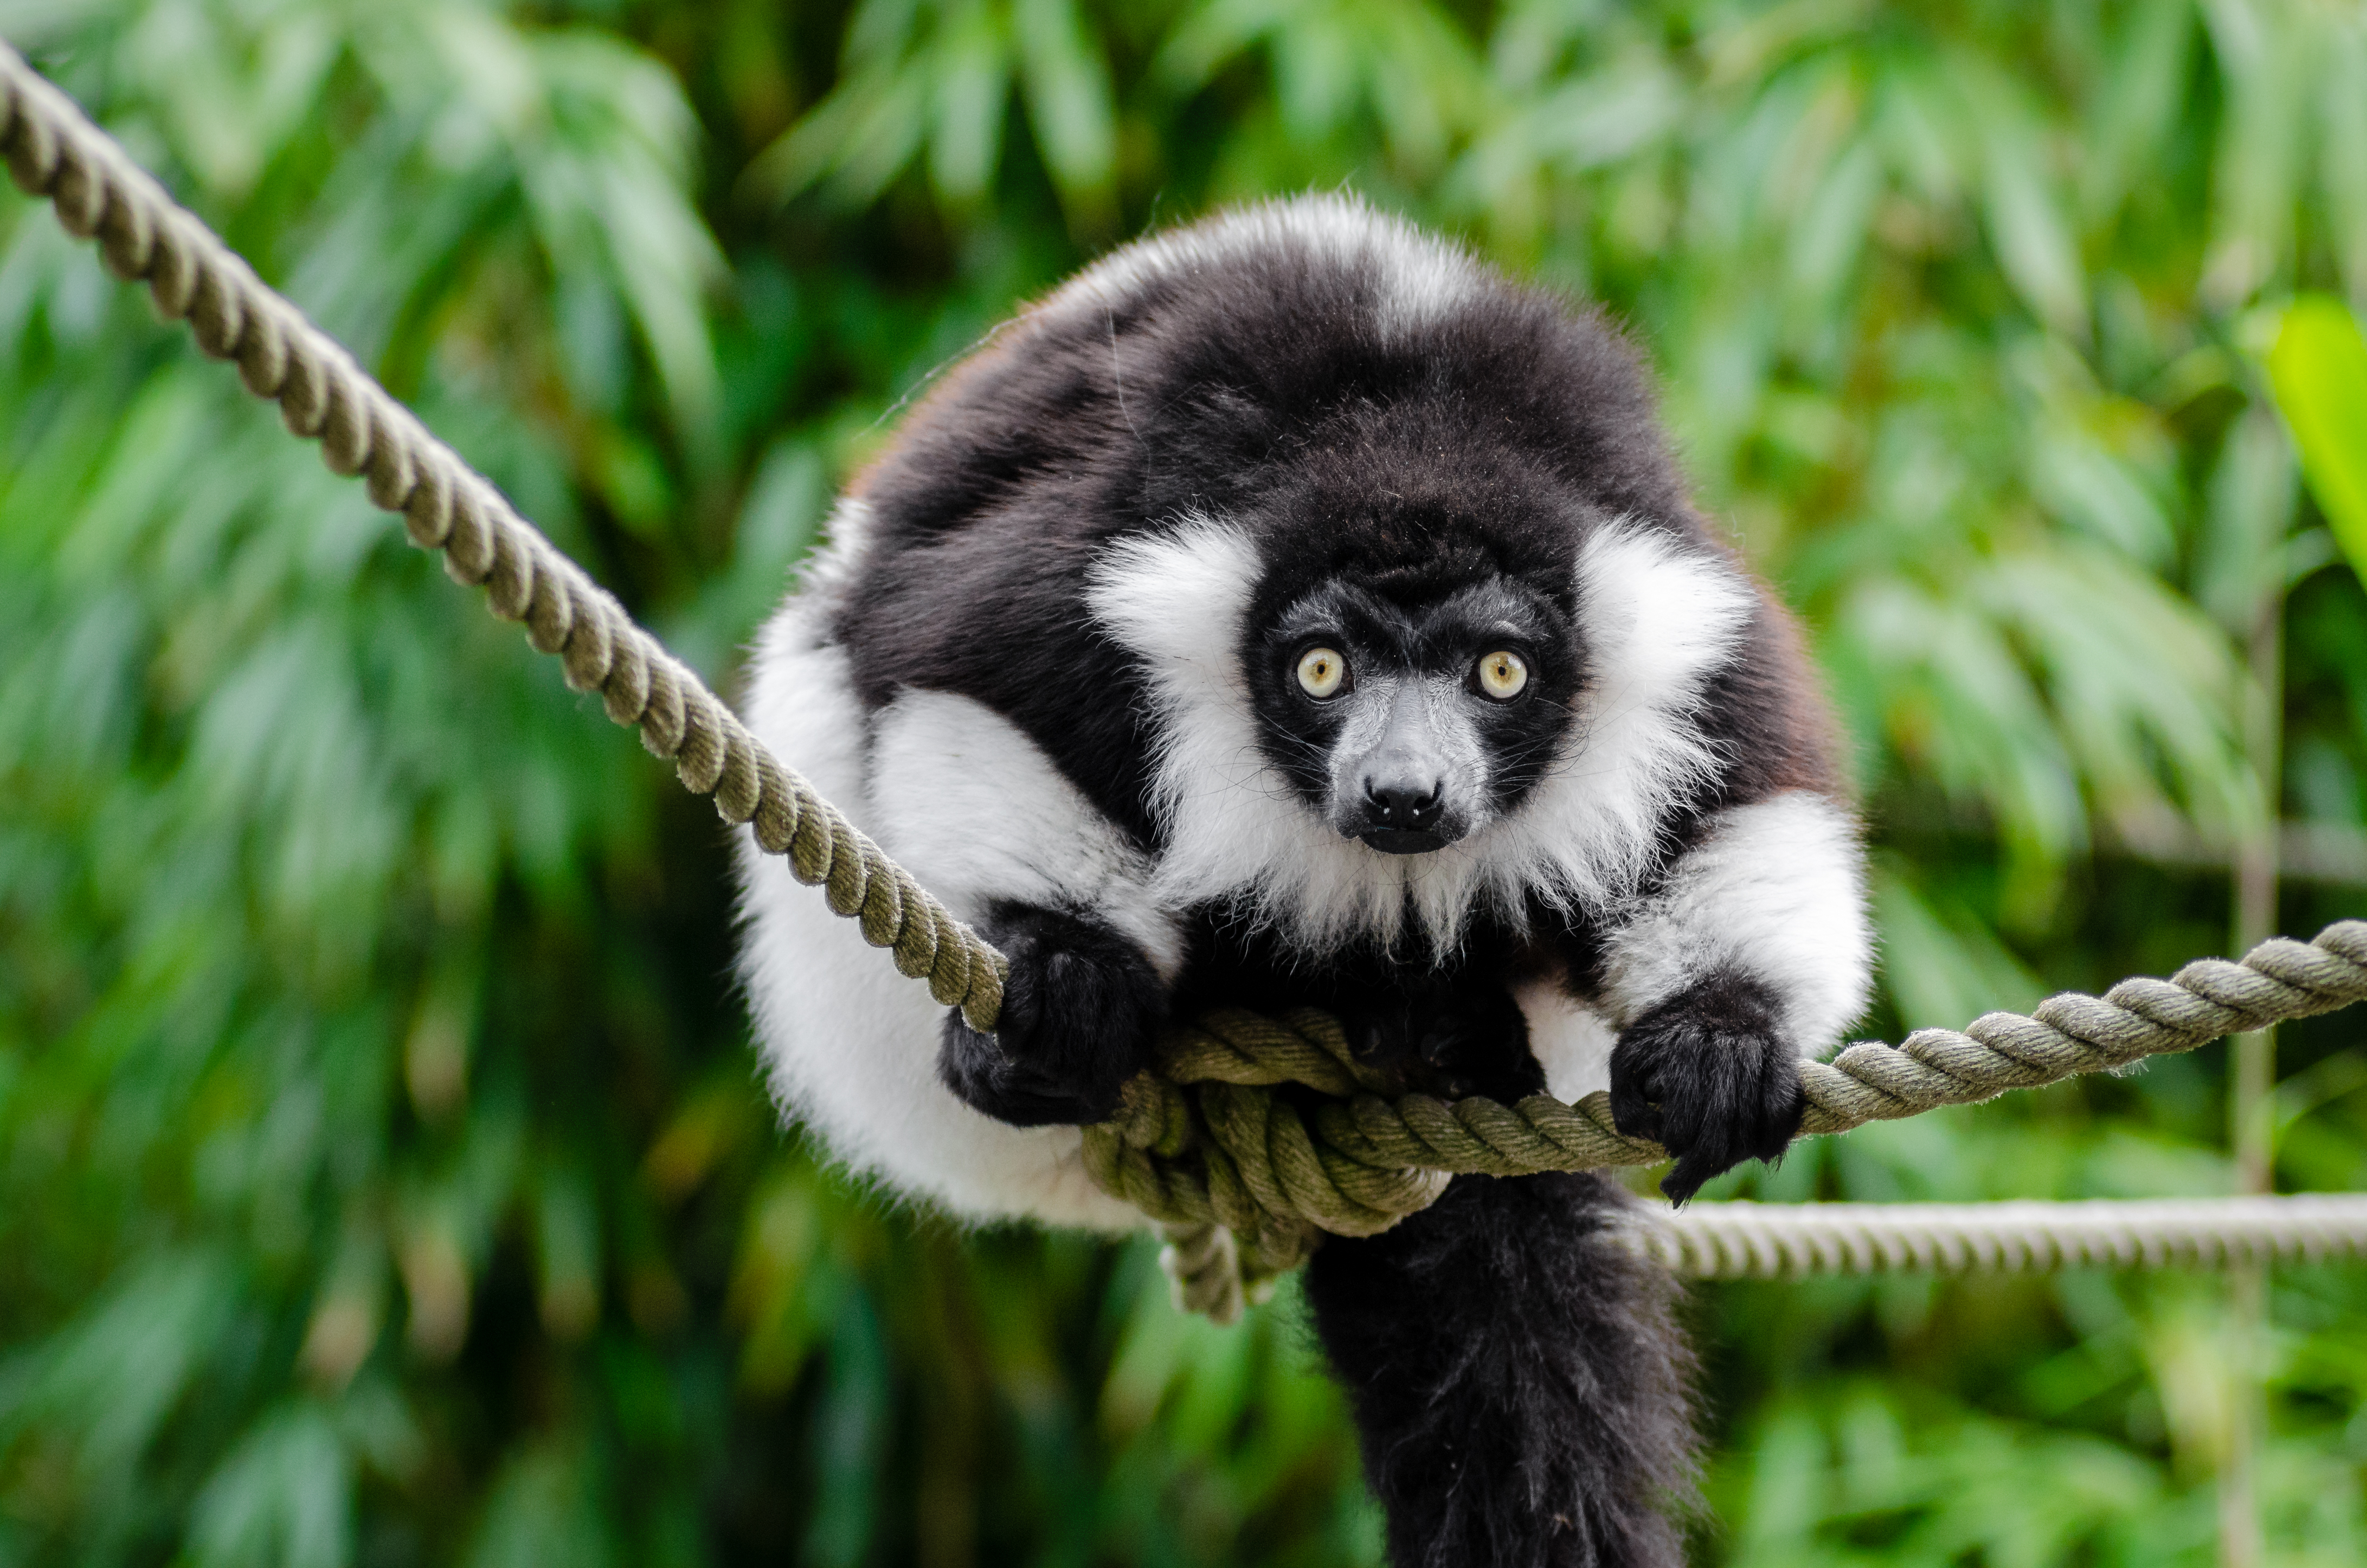
animal, wildlife, zoo, mammal, fauna, primate, gibbon, madagascar, vertebrate, lemur, new world monkey